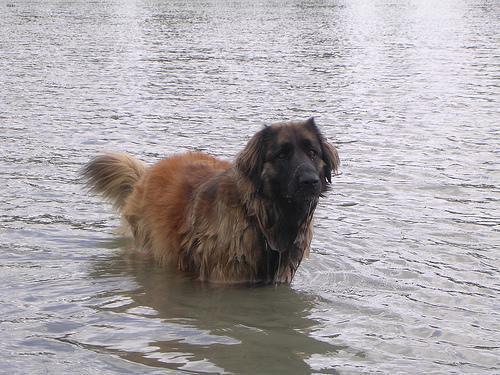
leonberger